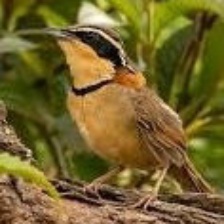
Species: COLLARED CRESCENTCHEST
Scientific name: MELANOPAREIA TORQUATA